Democratic Front for the Liberation of Palestine

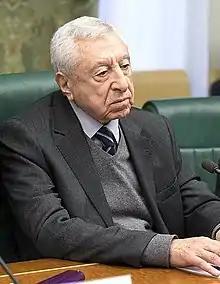
Founder and current head of the DFLP Nayef Hawatmeh, a Jordanian Christian.

The Popular Front for the Liberation of Palestine (PFLP) was established by George Habash in 1967, in the immediate aftermath of the Six-Day War. The PFLP was a Marxist-Leninist, Palestinian nationalist and Pan-Arabist organization; it advocated the destruction of the State of Israel and the establishment of a secular socialist state in Palestine. By 1968, the PFLP had joined the Palestine Liberation Organization (PLO), becoming the organization's second-largest member. The PFLP quickly developed a reputation as a violent terrorist group, launching a series of international terrorist attacks in order to draw attention to the situation in Palestine.